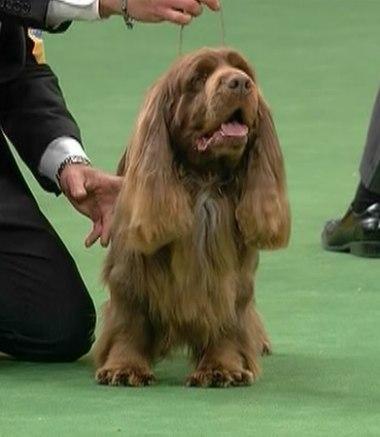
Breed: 217-n000034-Sussex_spaniel